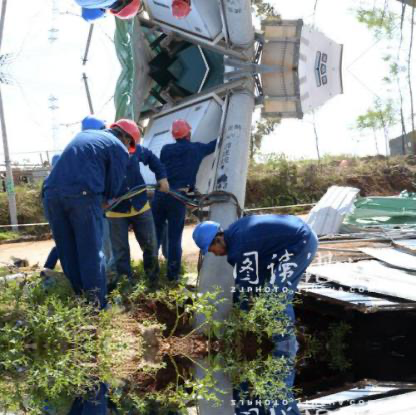
Objects in the image:
label: helmet
label: helmet
label: helmet
label: helmet
label: helmet
label: helmet
label: helmet